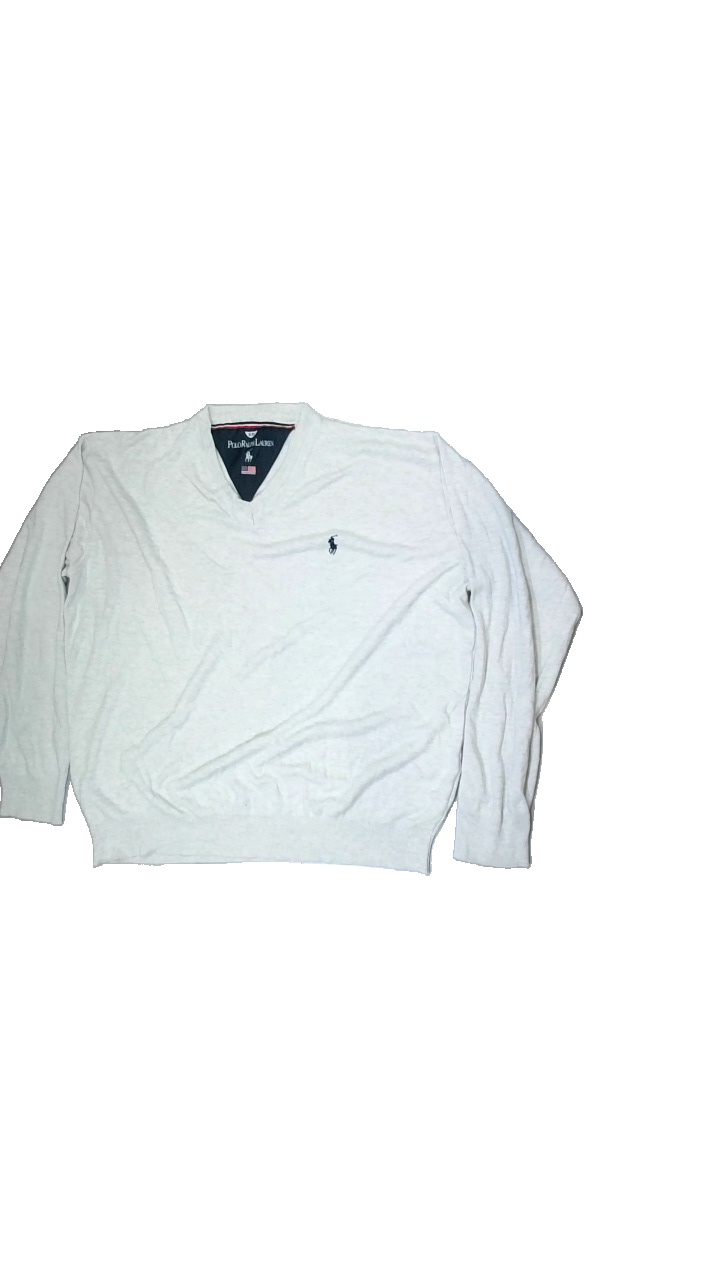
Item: Sweater (Men)
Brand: Ralph Lauren
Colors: White
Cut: Regular, V-collar
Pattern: Logo print
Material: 100%acrylic
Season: Spring
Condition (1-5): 4
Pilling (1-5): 3
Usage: Export
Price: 150-250